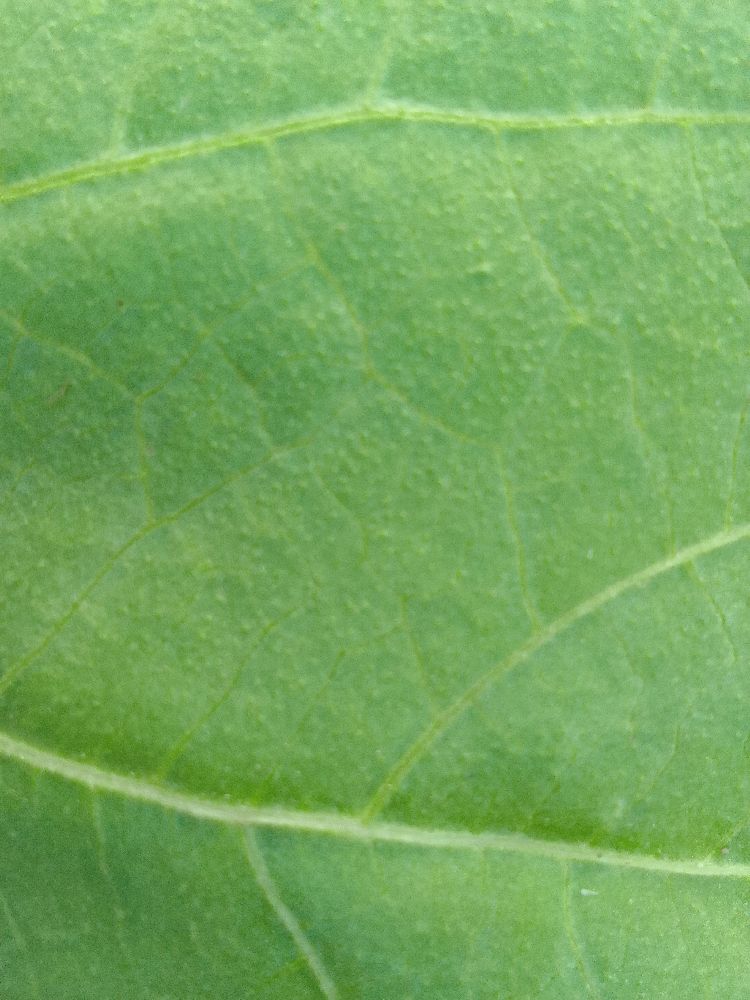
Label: healthy